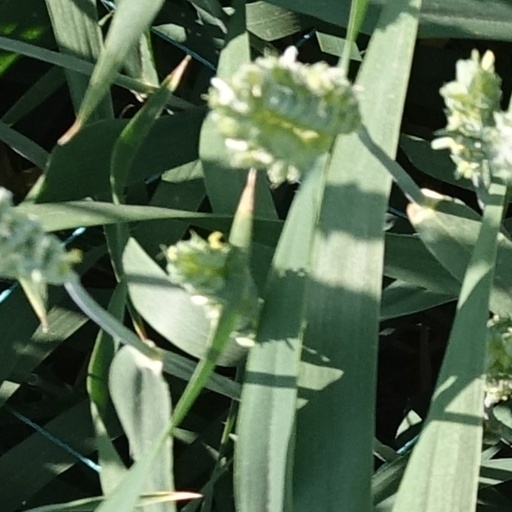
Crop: wheat